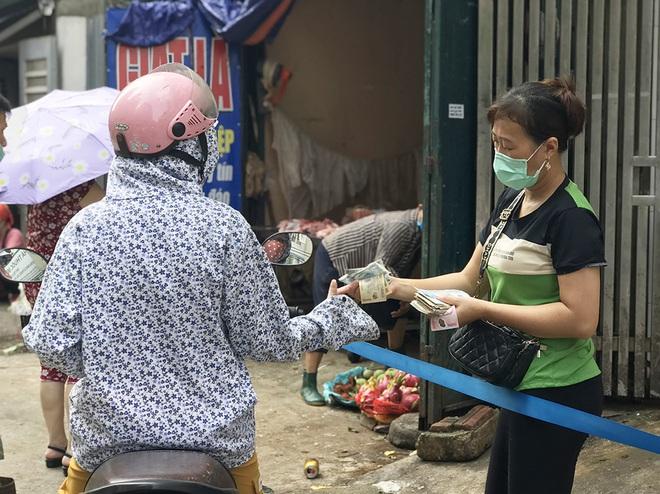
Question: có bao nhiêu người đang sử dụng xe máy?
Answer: có một người đang sử dụng xe máy